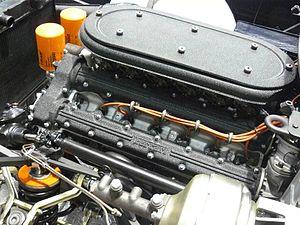
Retromobile 2012
La Ferrari 365 Daytona est une voiture de sport de grand tourisme, du constructeur automobile italien Ferrari. Produite en série en deux versions entre 1968 et 1973 : berline coupé 365 GTB/4, et cabriolet spider 365 GTS/4, elle entre dans la légende en étant la Voiture de sport la plus puissante et rapide au monde de son époque, en concurrence avec la Lamborghini Miura.